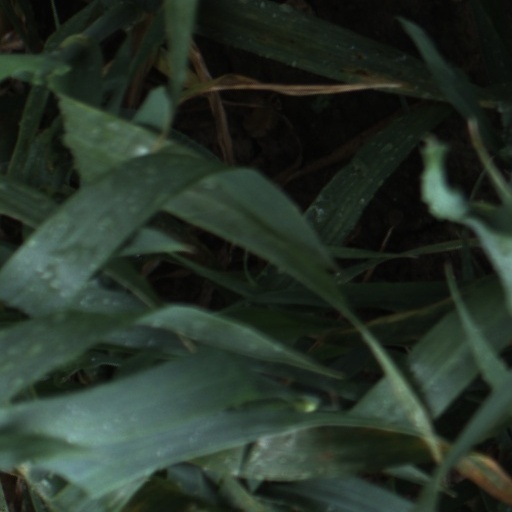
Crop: wheat